Cessford Castle

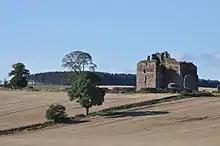
Cessford Castle within its landscape

Cessford was built around 1450 by Andrew Ker, an ancestor of Robert Ker, 1st Earl of Roxburghe, and of the Dukes of Roxburghe. It is from this place that the Duke takes his subsidiary titles: Baron Ker of Cessford, and Marquess of Bowmont and Cessford. It is possible that the castle incorporates parts of an earlier structure. The fortalice was built on an L-plan, with a main keep with a wing of almost the same magnitude. With up to six storeys, two of which were barrel vaulted, and with walls up to thick, it was a formidable place of defence. The angle of the building was enclosed by a single-storey defensive gatehouse, and the whole was surrounded by a barmekin and defensive earthworks, a fact that is corroborated by the record of English troops having to use an escalade to gain access to the castle courtyard during the siege of 1523. The castle was besieged in 1523 by the Earl of Surrey who remarked: "It might never have been taken had the assailed been able to go on defending". The castle was abandoned in 1650.